Geographic levels

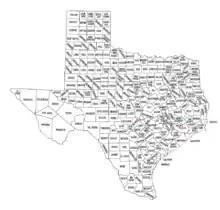
Regional and local: The state Texas with all the counties.

An area of several countries (such as the Middle East or West Africa) is sometimes counted under the continental scale level, sometimes under the regional scale. Actually, both are incorrect, because it does not include a continent but is larger than a country, while the regional scale is smaller than the national scale. Sometimes the international scale level is also used for this, but this term is not in general use.